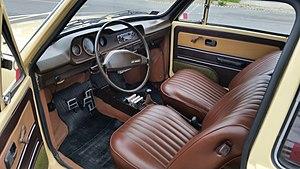
La Volkswagen Brasilia est une voiture compacte produite au Brésil entre 1973 et 1982.